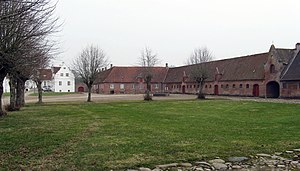
Bidstrup / Ejere af Bidstrup
Gårdspladsen med avlsbygninger
Bidstrup set fra gårdspladsen
Bidstrup er en gammel hovedgård i Granslev Sogn. Hovedbygningen er opført 1698-1760.